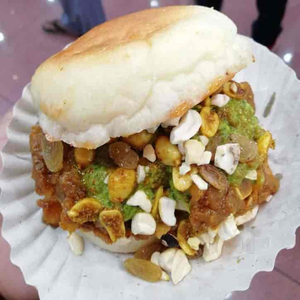
Dish: dabeli